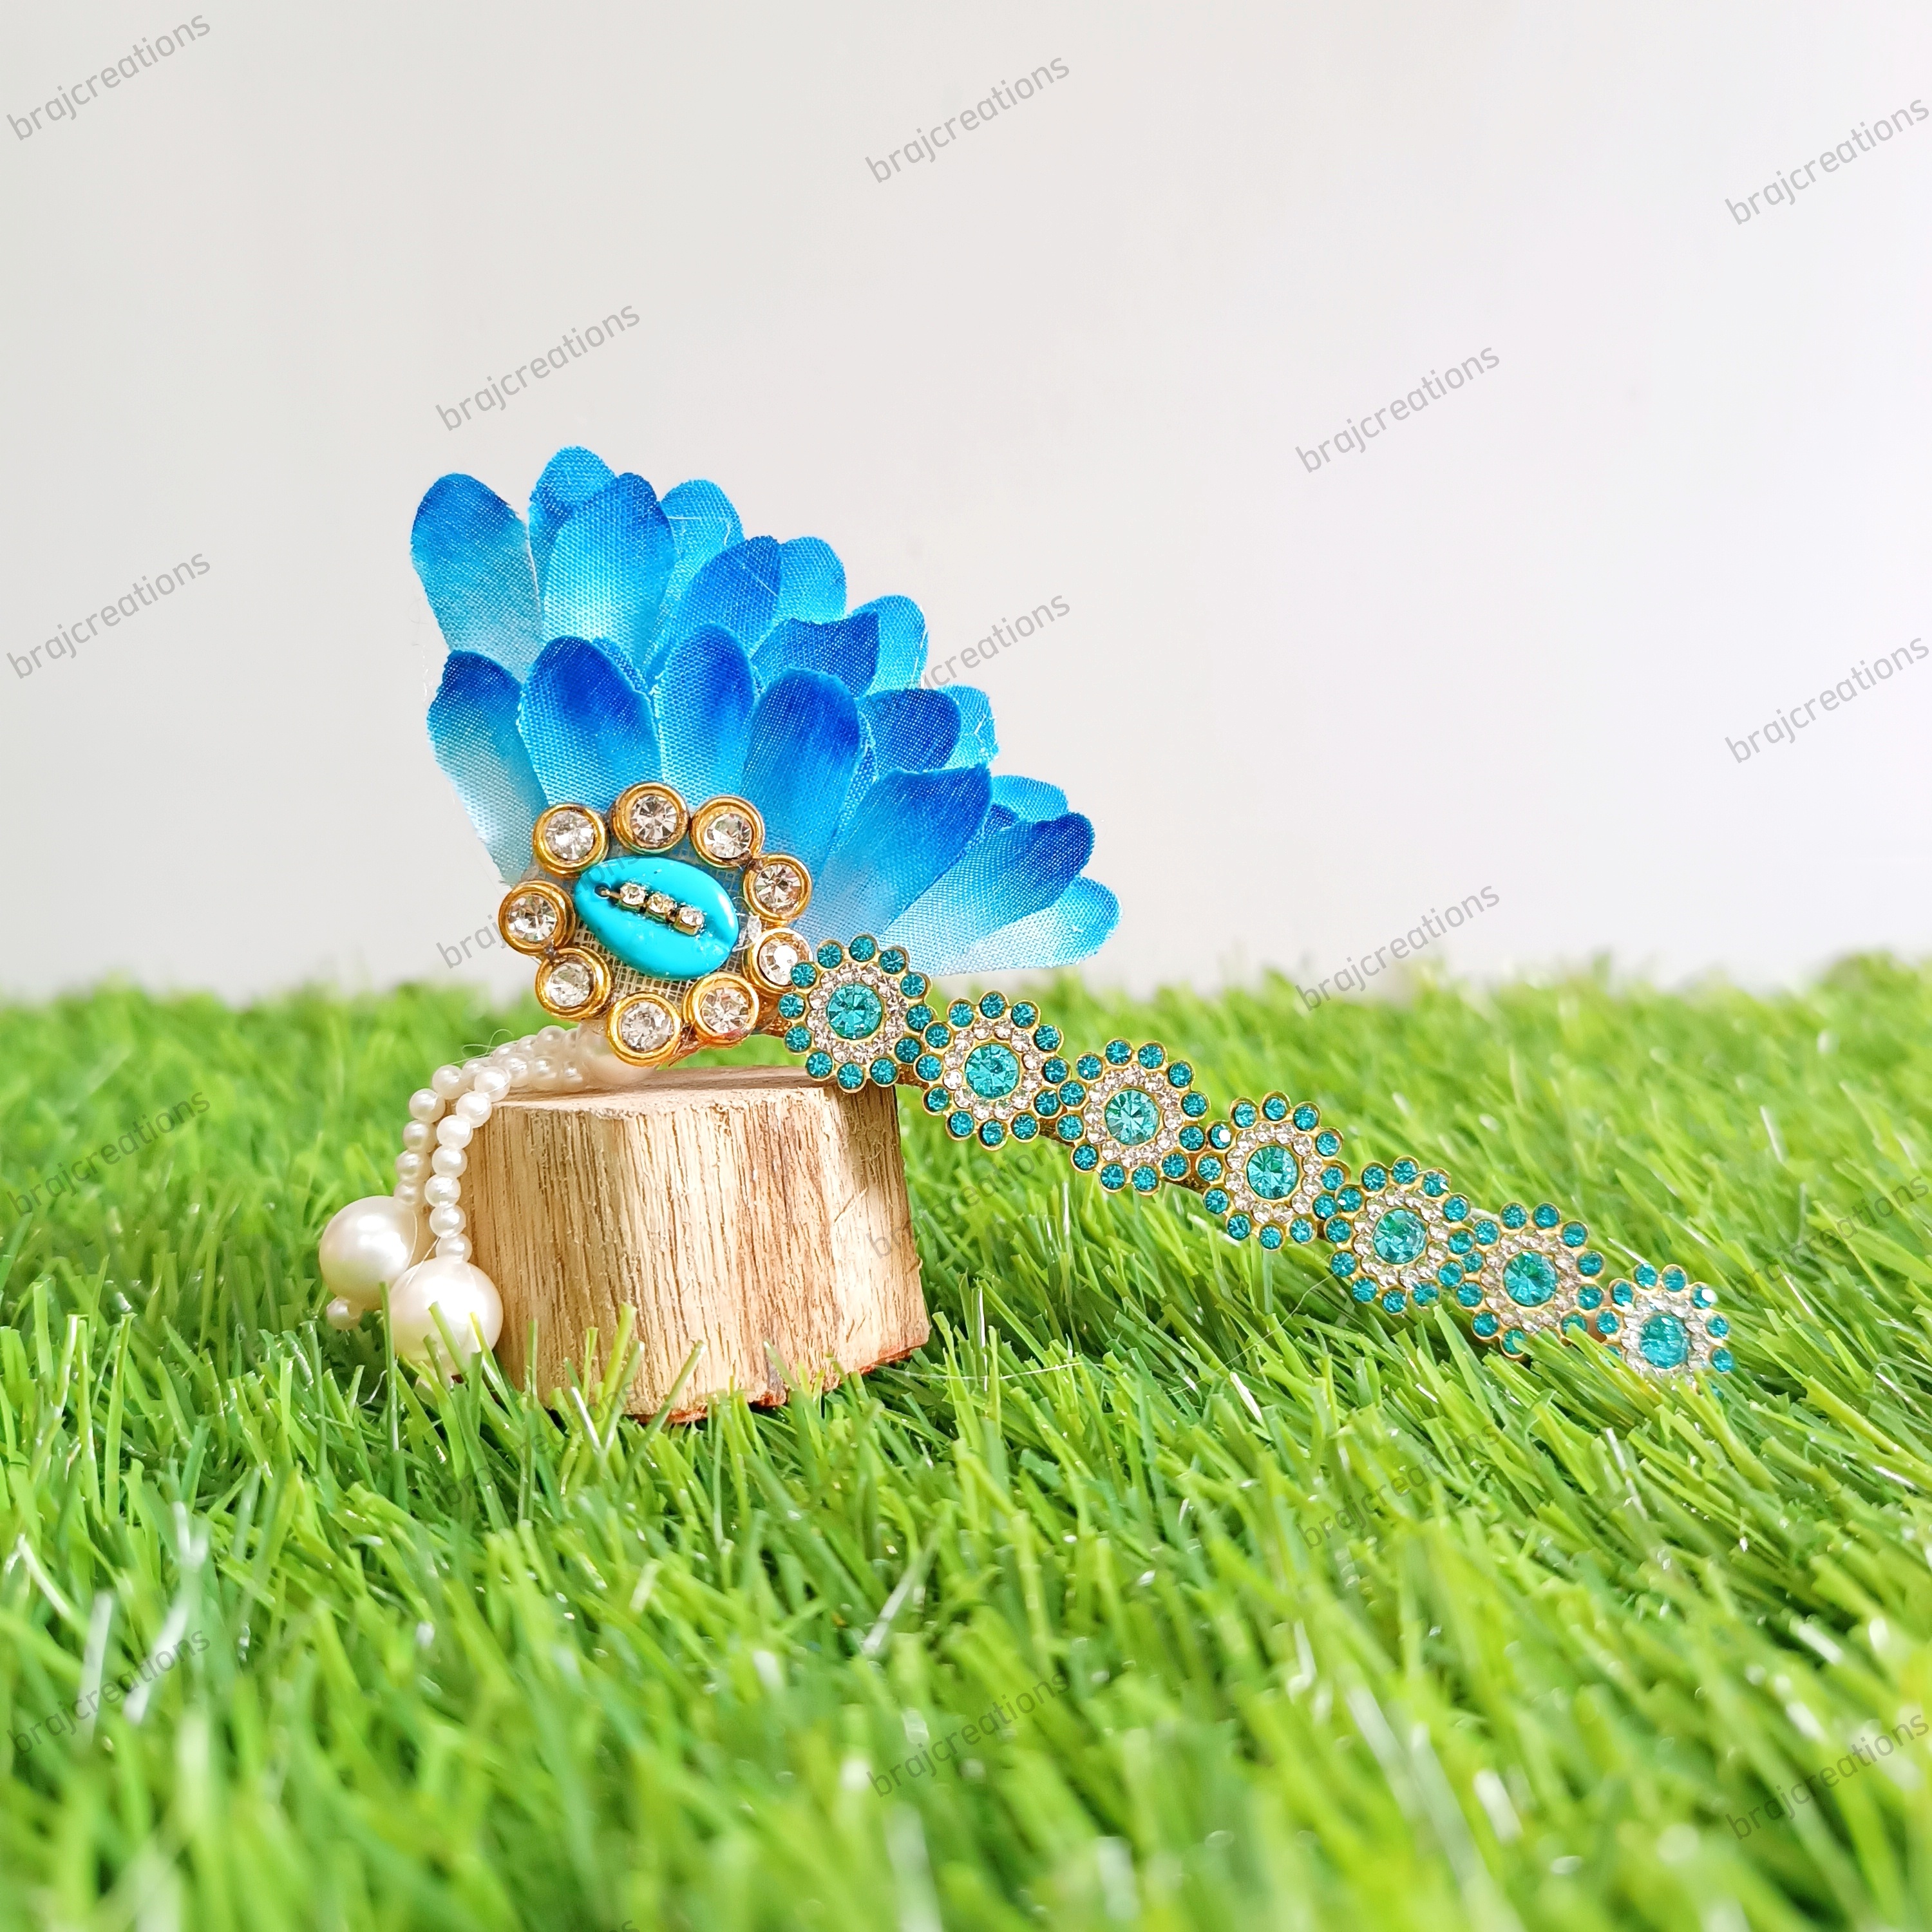
Blue Feather Bansi
Brand: Braj Creations
Category: Arts & Entertainment > Hobbies & Creative Arts > Musical Instruments > Percussion > Gongs > Opera Gongs